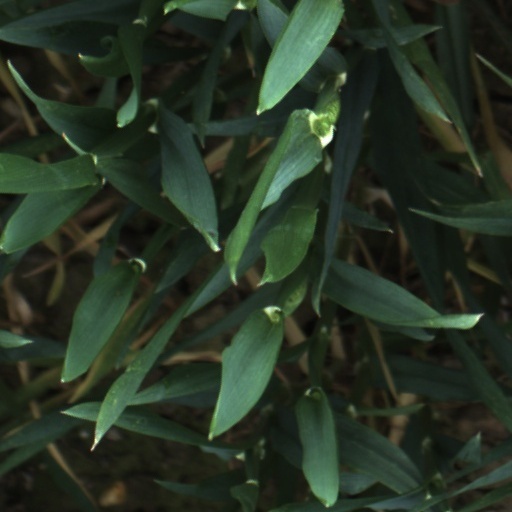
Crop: wheat